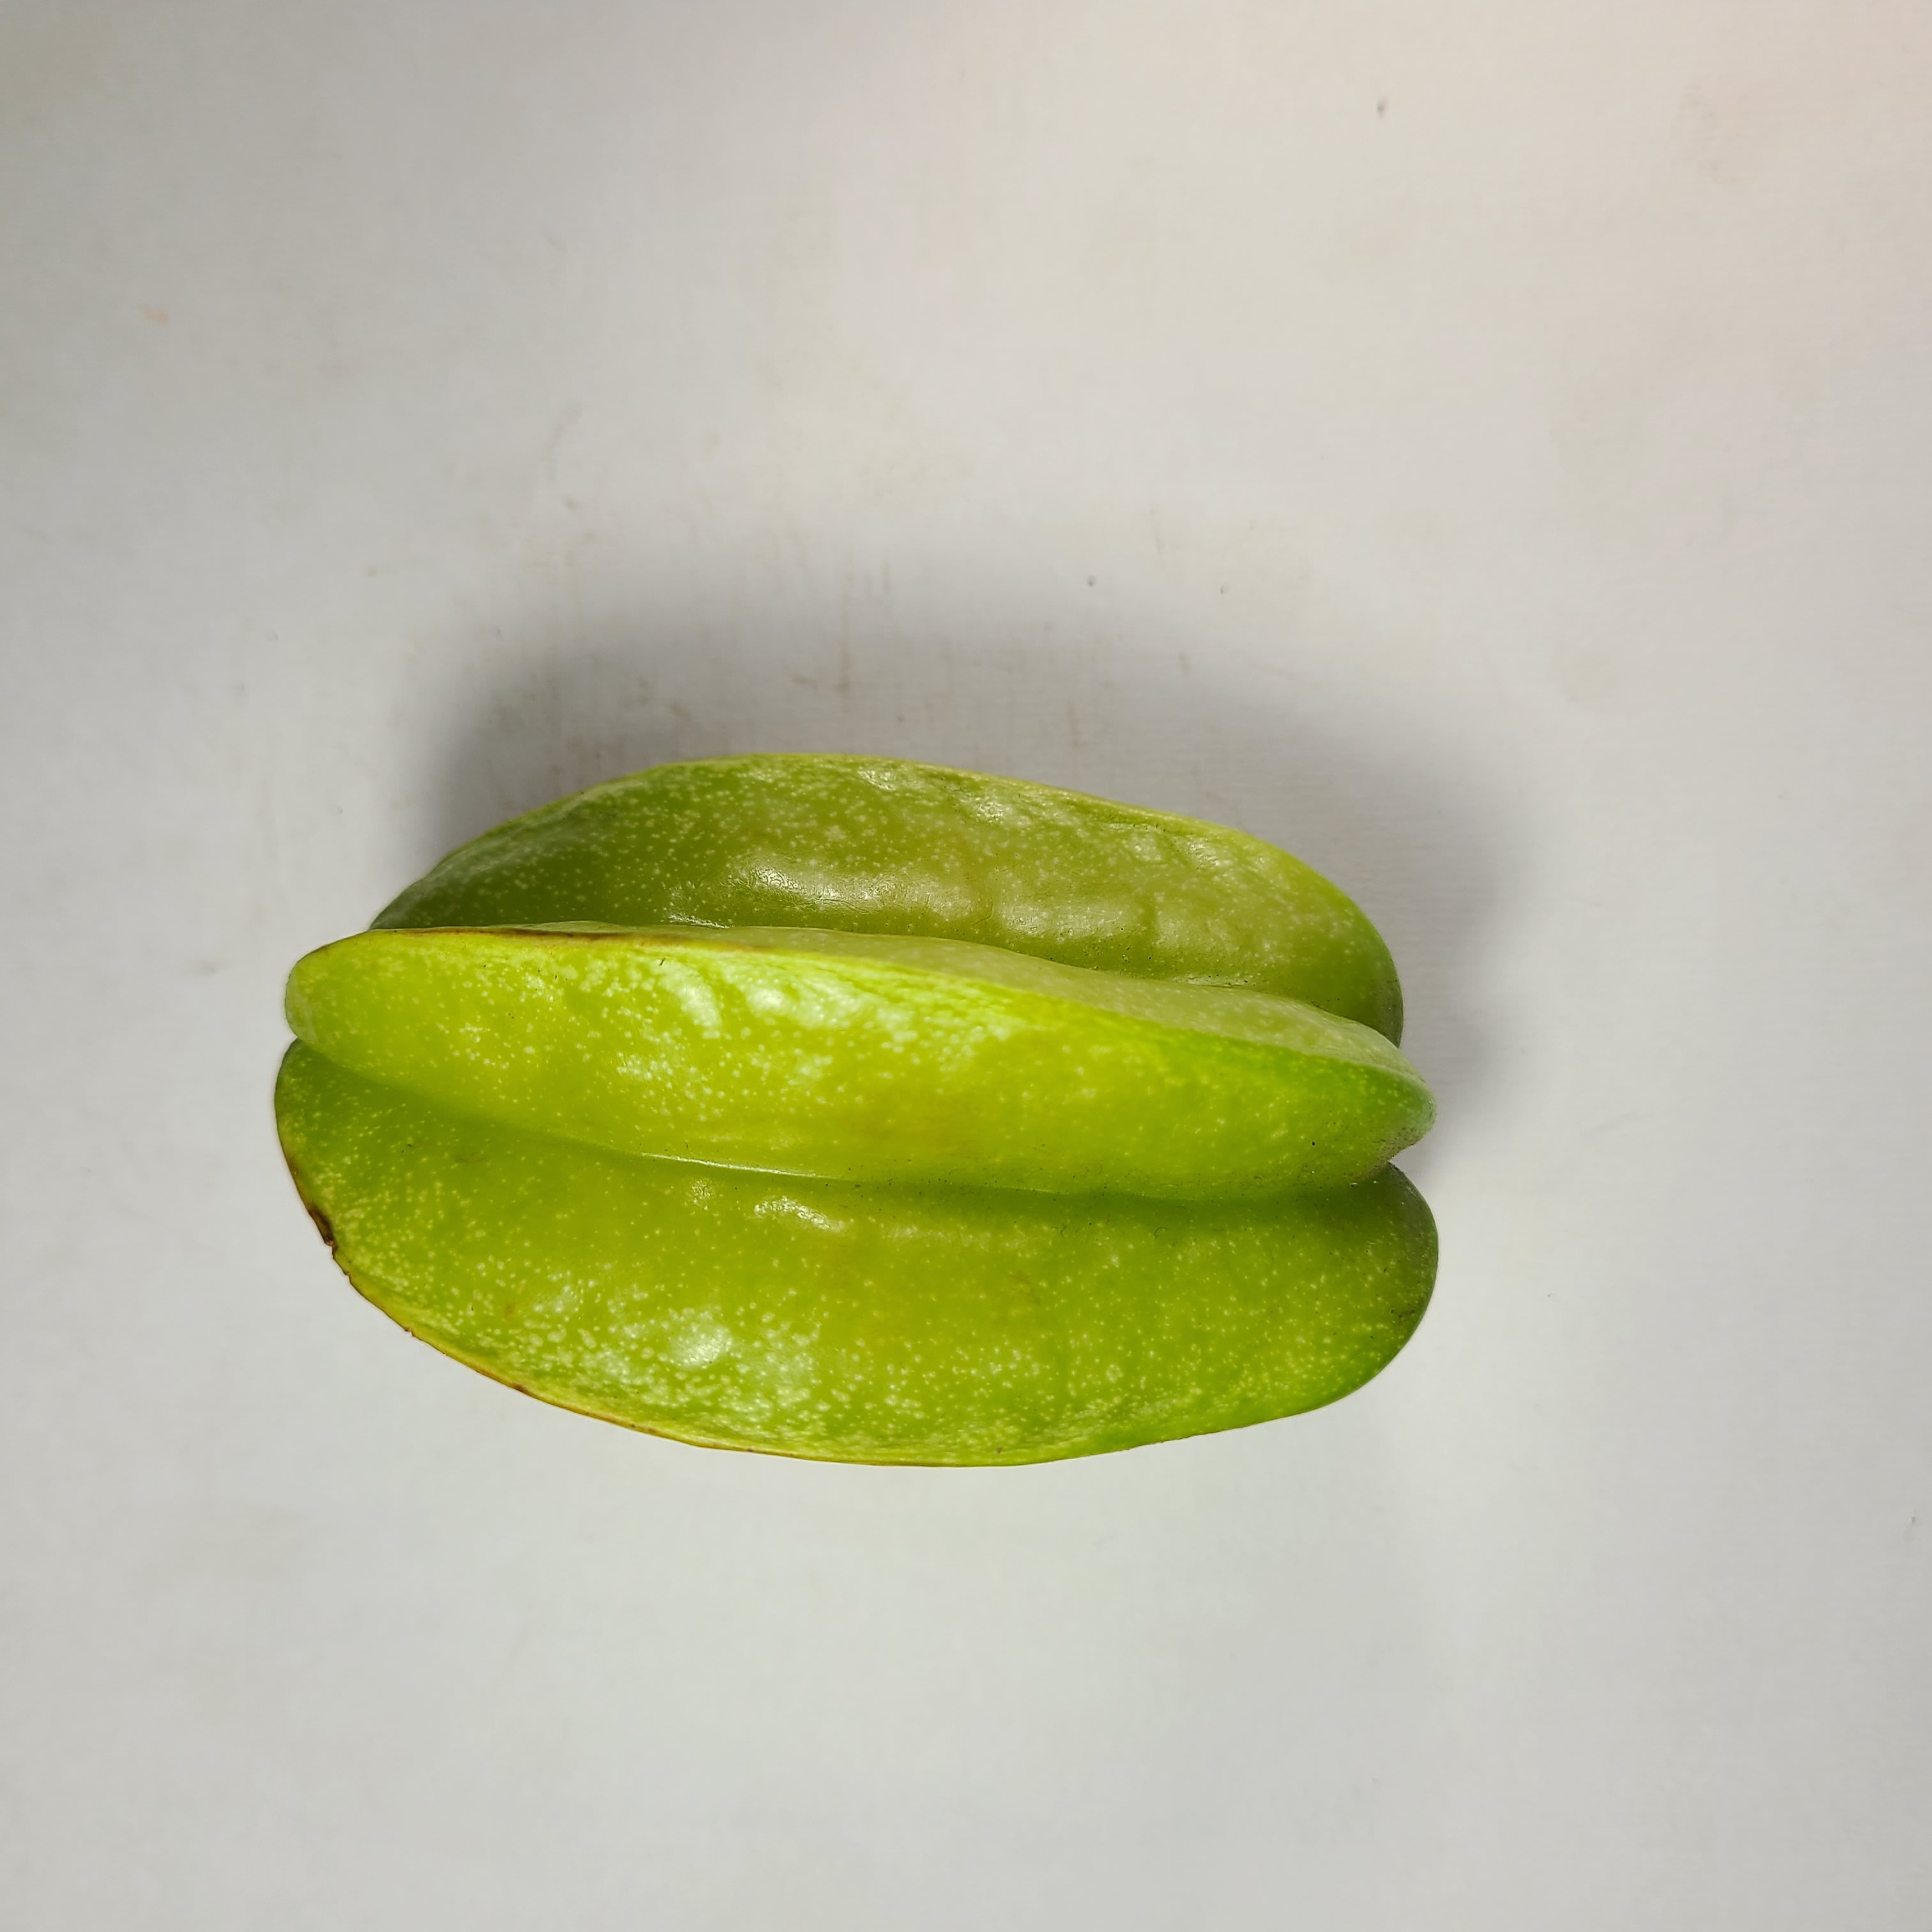
Label: Healthy Fruits